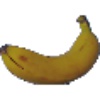
Label: Banana 1